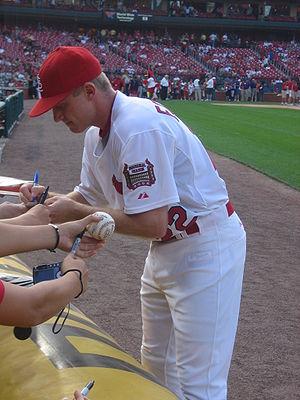
David Mark Eckstein est un joueur d'arrêt-court et de deuxième but qui évolue dans les Ligues majeures de baseball de 2001 à 2010.